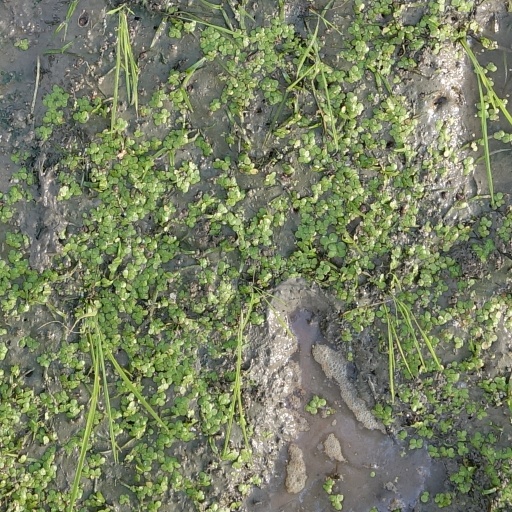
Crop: rice